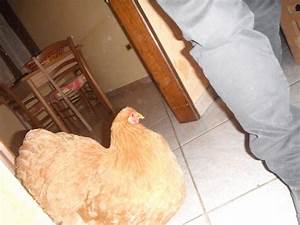
Label: gallina